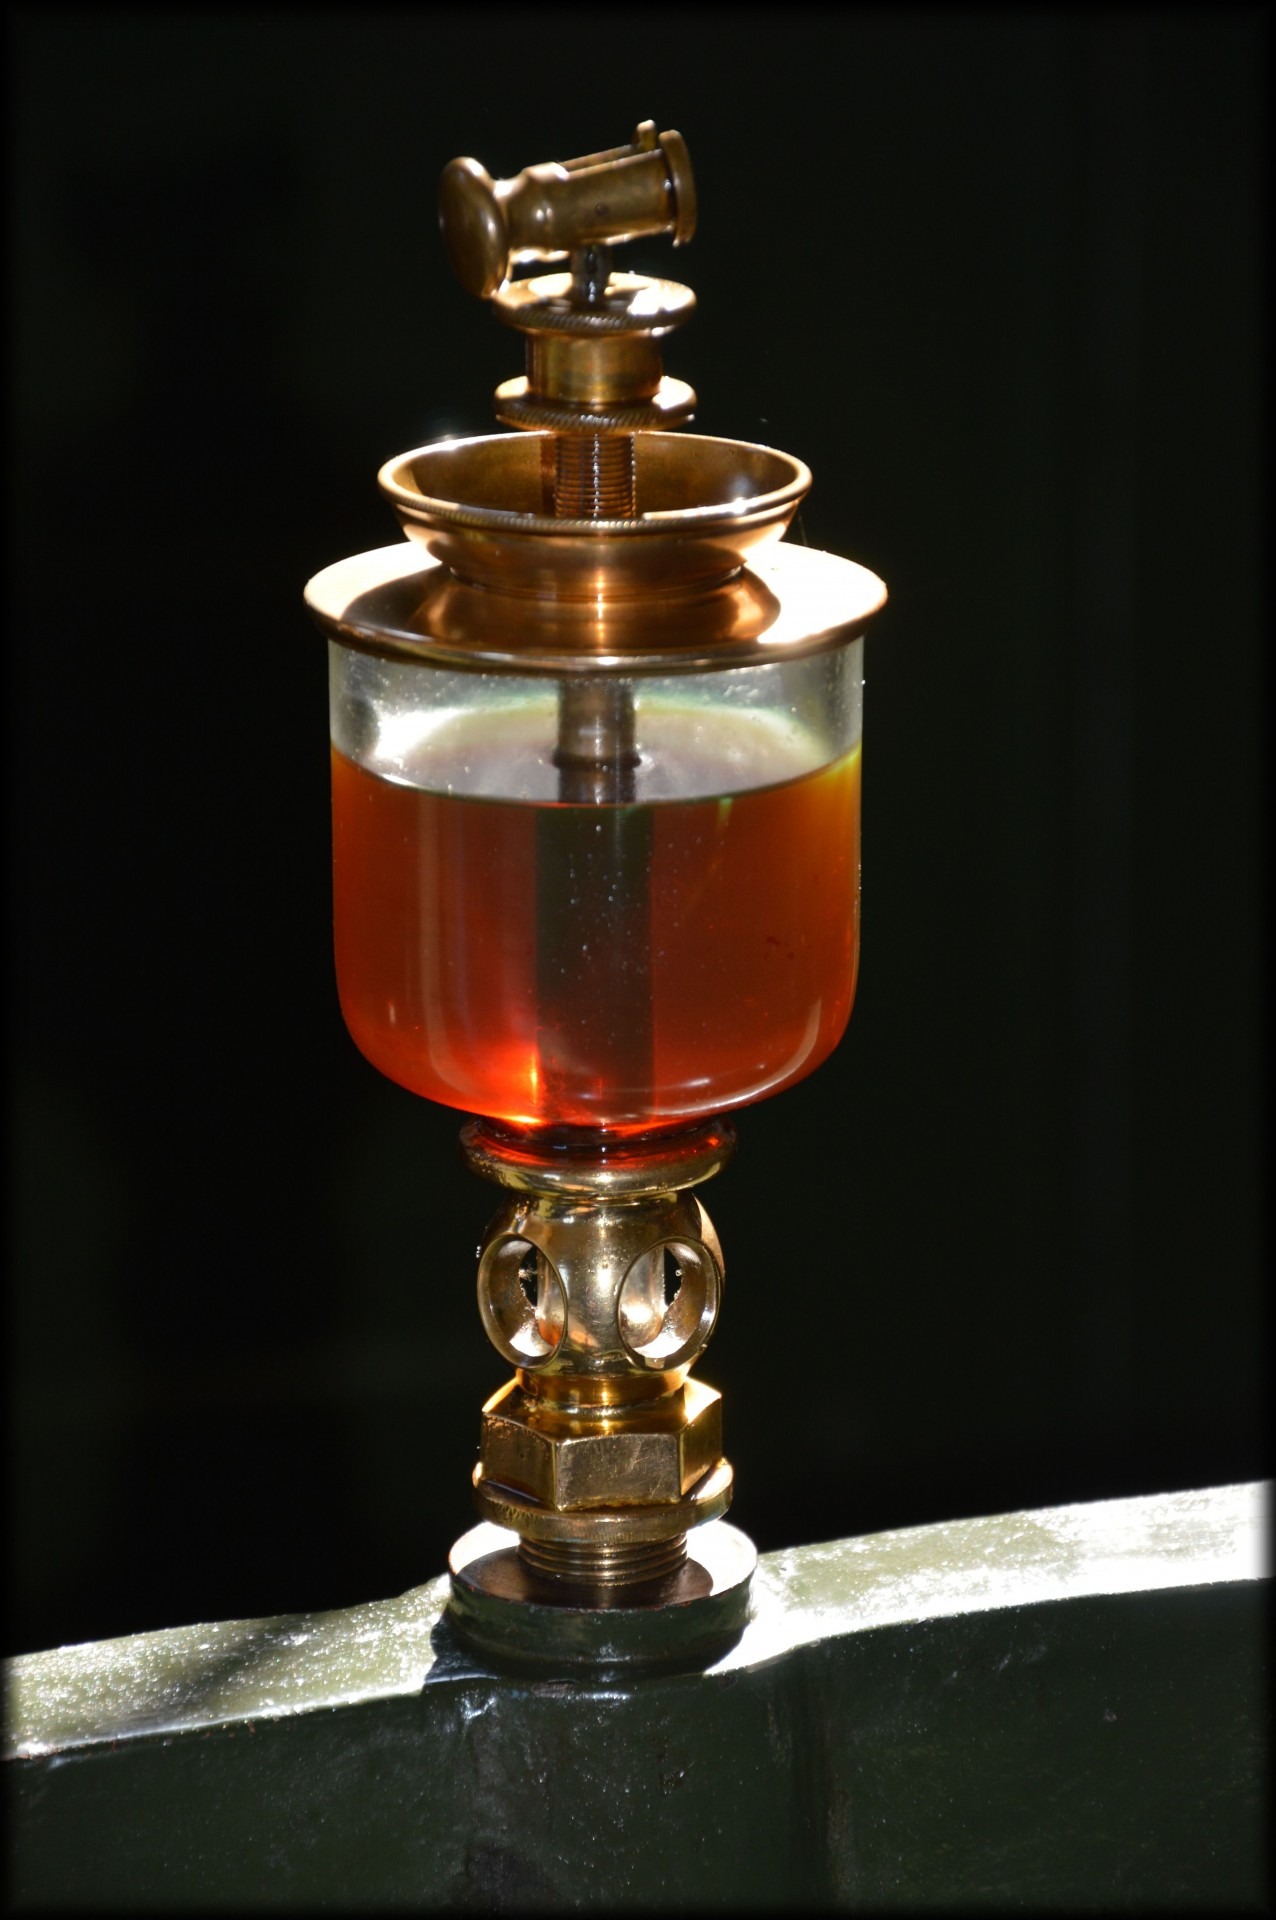
antique, glass, ancient, drink, lighting, holland, parts, culture, whisky, trophy, distilled beverage, pumping station, steam engines, steam museum, oil jar, cultural preservation